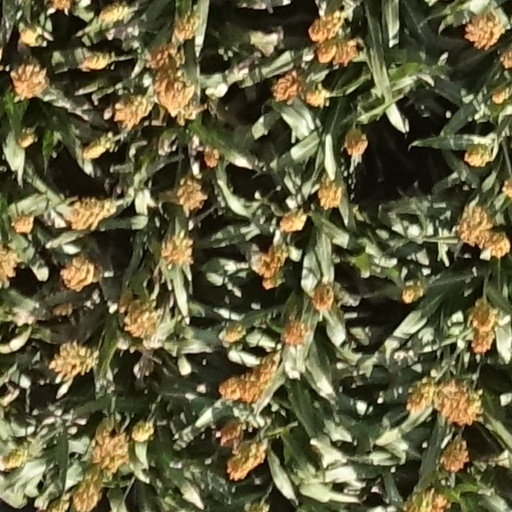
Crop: sorghum